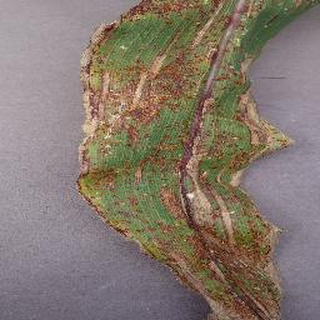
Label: corn_northern_leaf_blight